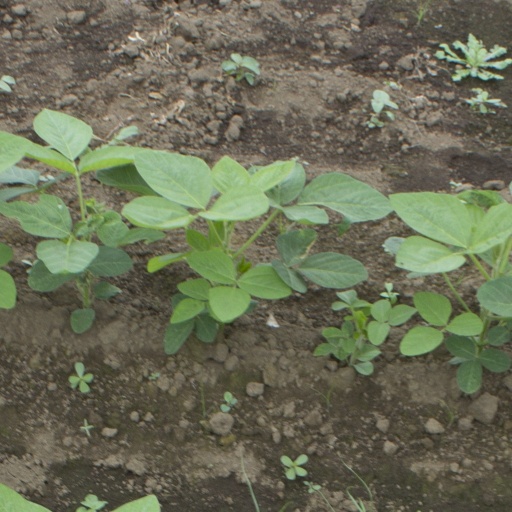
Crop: soybean